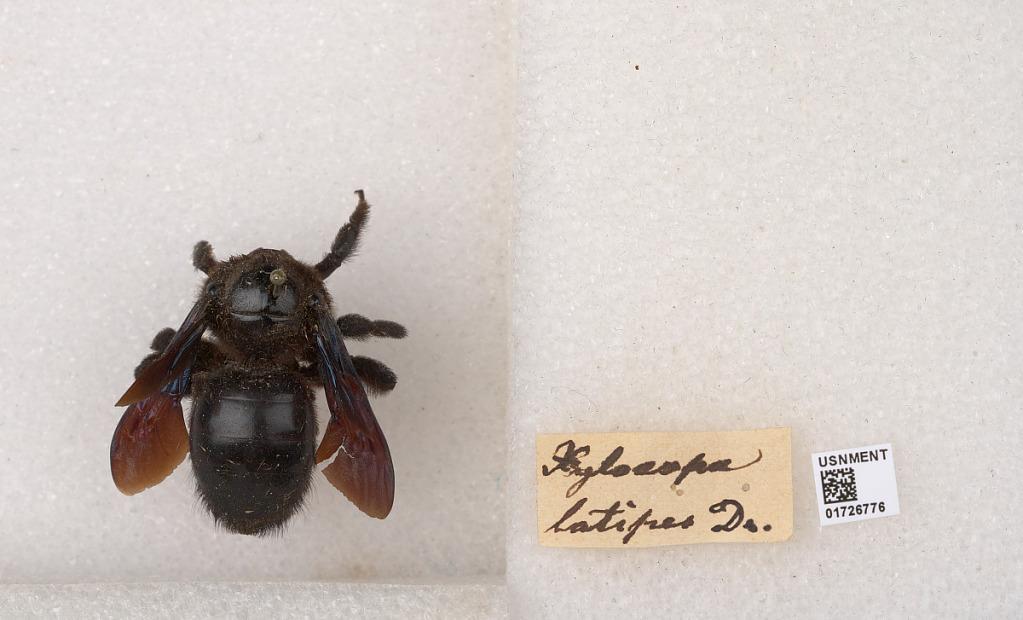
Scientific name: Xylocopa (Mesotrichia) latipes (Drury)